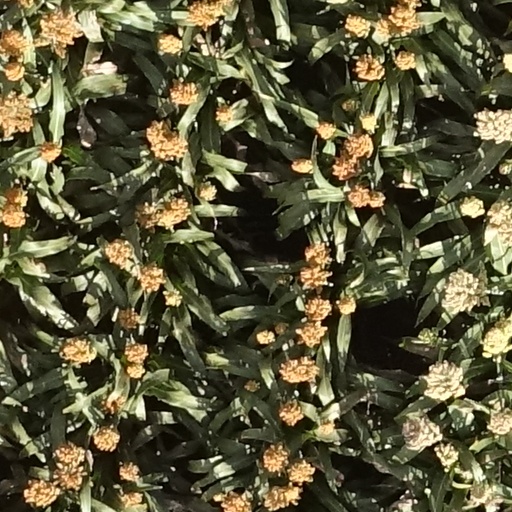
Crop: sorghum